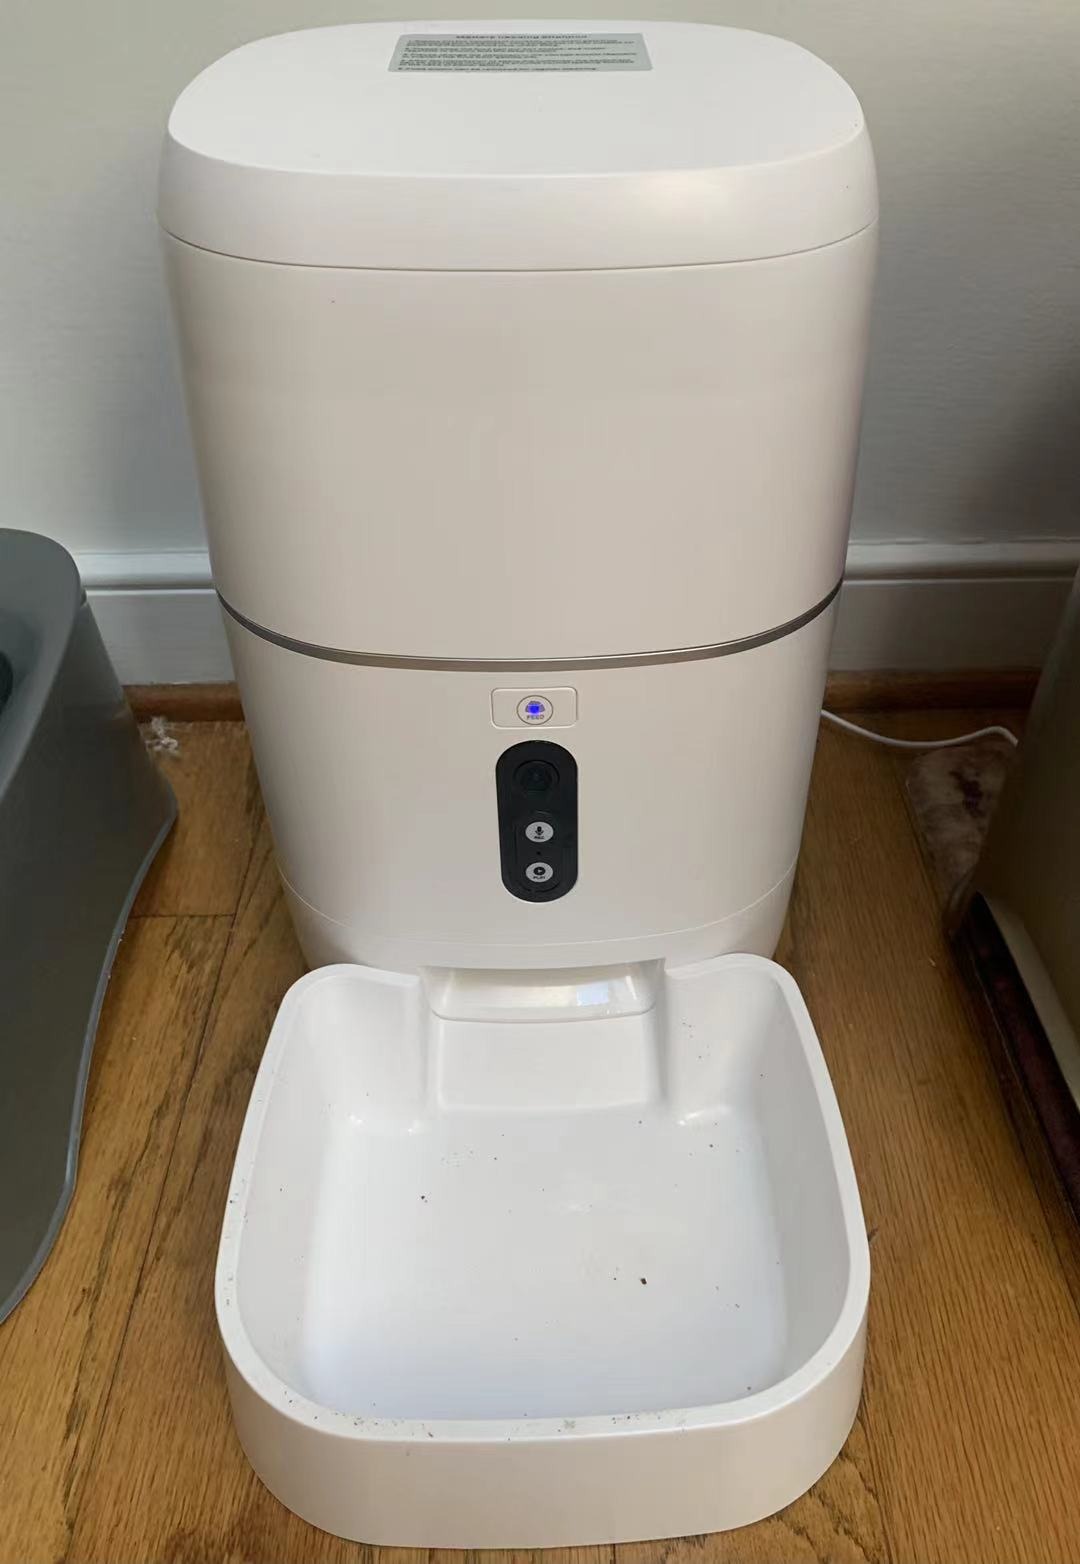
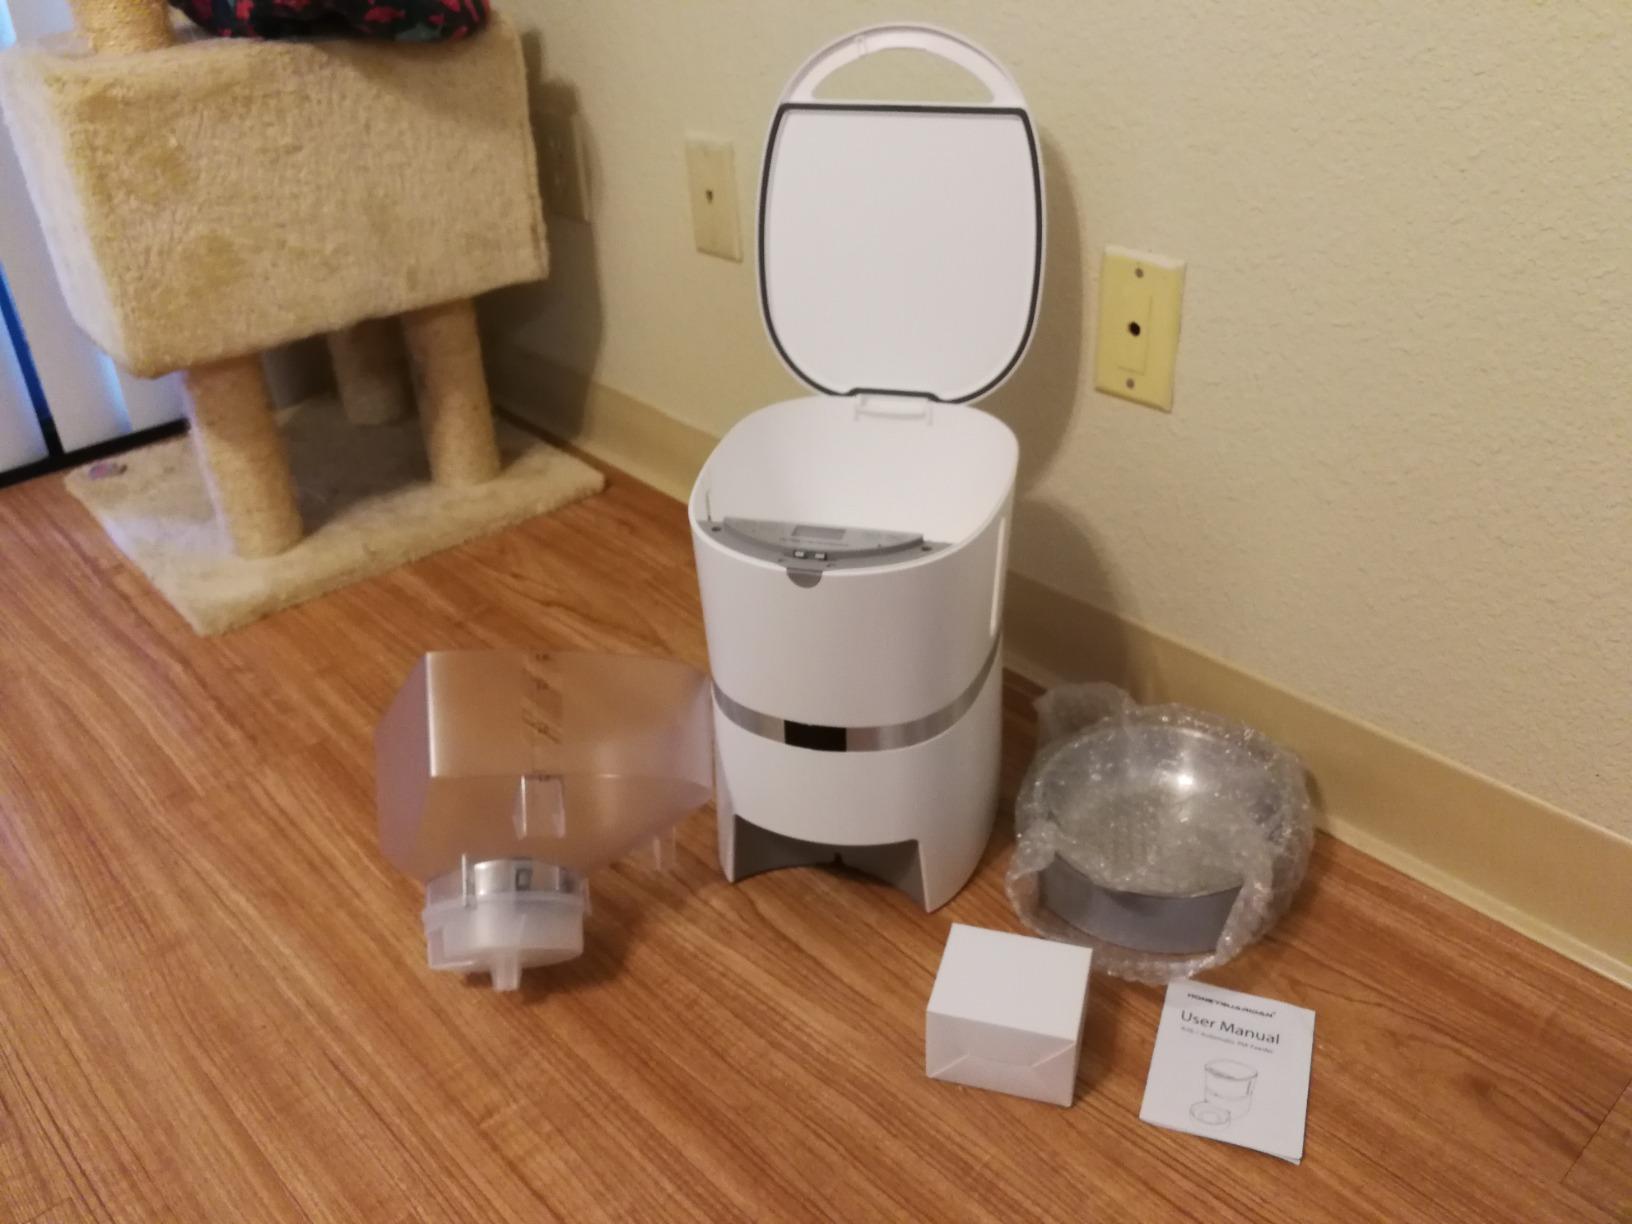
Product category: items_feeder
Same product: no